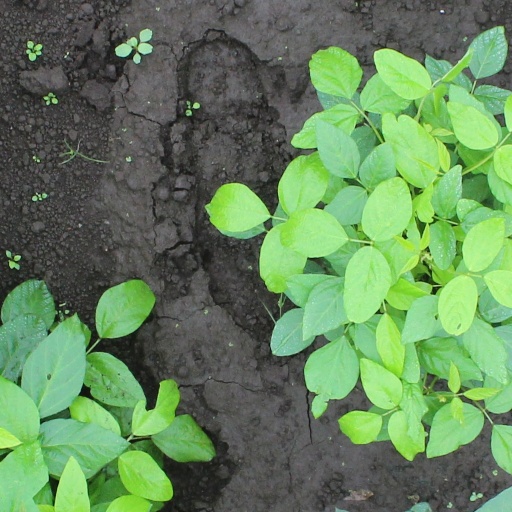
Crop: soybean